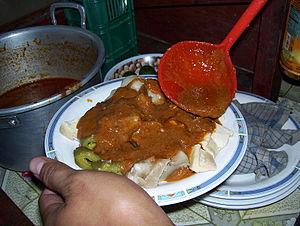
Le siomay, est une boulette de poisson bouillie indonésienne, servie dans une sauce arachide. Elle est dérivée de la boulette chinoise appelée shumai. Le siomay est proche du dimsum, mais d'une forme différente. Il est traditionnellement à base de chair de tenggiri. D'autres poissons ou crustacés peuvent cependant être utilisés, tels que le thon, le maquereau ou la crevette. On trouve également des siomay de chou, de pomme de terre, de concombre amer, d’œuf dur et de tofu. Il est coupé en petits morceaux et nappé de sauce arachide, de sauce soja, de sauce pimentée et de jus de citron vert.